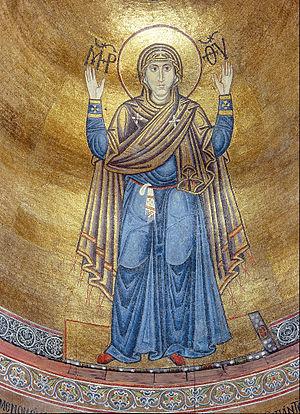
La cathédrale Sainte-Sophie de Kiev est un monument de la Rus' de Kiev, situé au sein de la réserve nationale Sophie de Kiev, à Kiev, en Ukraine. Il s'agit aujourd'hui de l'un des monuments les plus connus d'Ukraine, ainsi que du premier site inscrit sur la liste du patrimoine mondial par l'UNESCO dans ce pays.
Les icônes russes pré-mongoles sont les icônes datant des XIᵉ siècle, XIIᵉ siècle début du XIIIᵉ siècle qui ont été réalisées avant les invasions mongoles au milieu du XIIIᵉ siècle. Il ne faut toutefois pas isoler de manière exagérée, sinon quant à leurs dates précises de réalisation, les œuvres pré-mongoles et celles de la période postmongole. Après, comme avant l'invasion mongole, Novgorod, Pskov, Moscou continuent à puiser à la source de l'art byzantin.